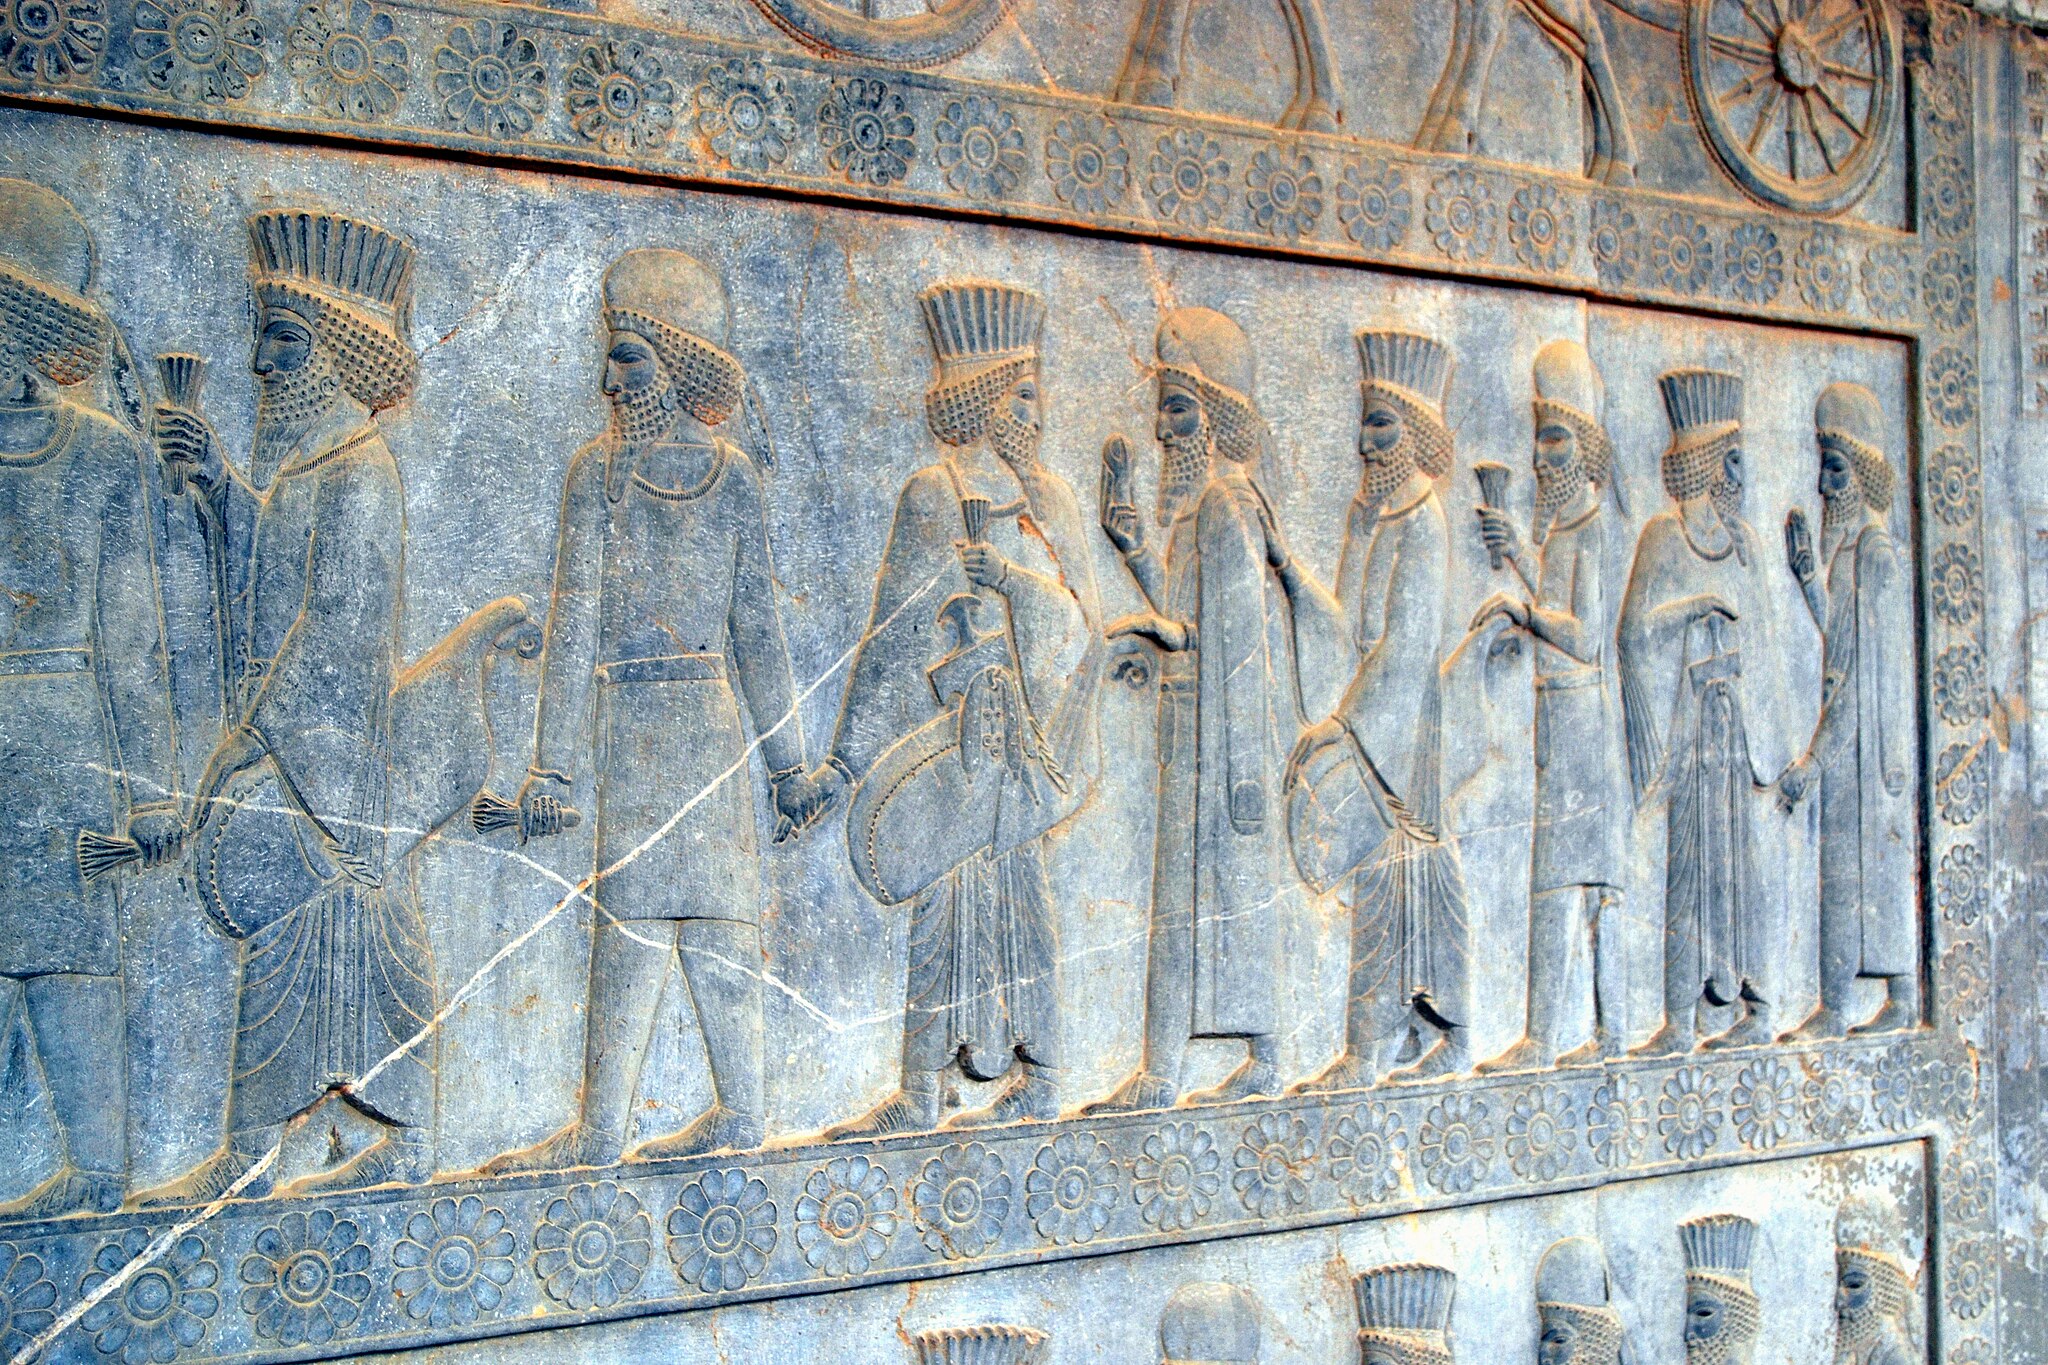
Title: Medes and Persians at eastern stairs of the Apadana, Persepolis
Description: Medes and Persians at the eastern stairs of the Apadana in Persepolis, Iran
Date: 2011-02-08
Categories: GFDL, Taken with Nikon D3100, CC-BY-SA-3.0,2.5,2.0,1.0, License migration redundant, Self-published work, 2011 in Persepolis, Relief of dignitaries at court ceremony, Apadana of Persepolis